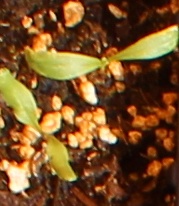
Label: Sugar beet